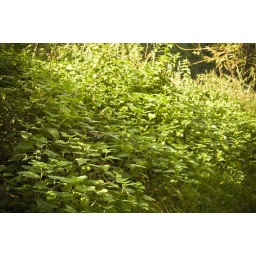
abundance and depth/ clarity and vagueness/ green and yellow /background and foreground...whole image in diagonal dynamic!